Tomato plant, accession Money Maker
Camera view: bottom (45 deg); turntable rotation: 0 degrees
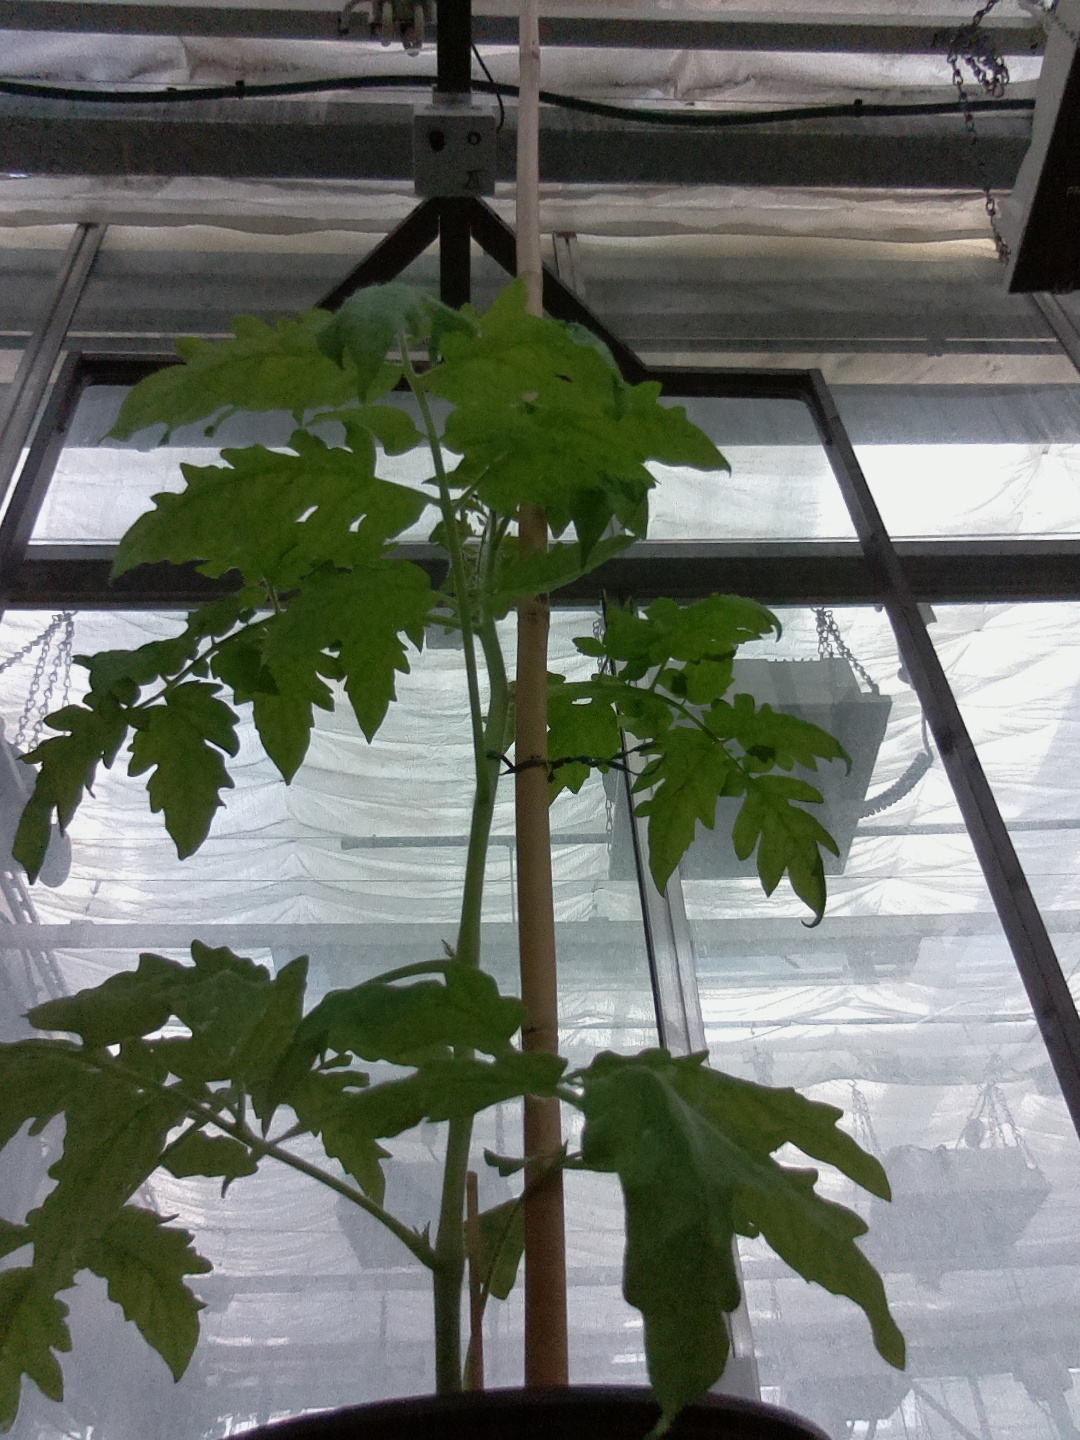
BBCH growth stage 13: 6 of true leaves visible